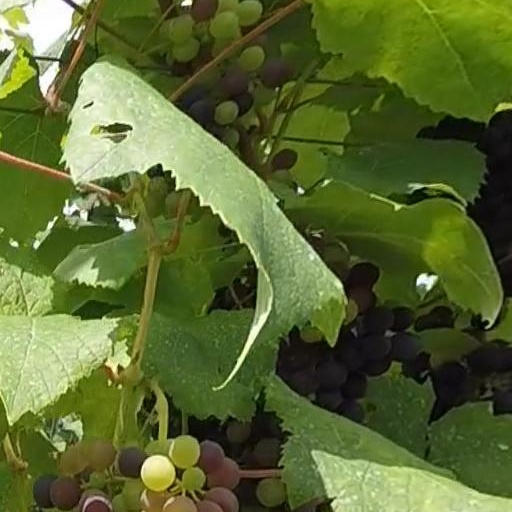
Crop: grape